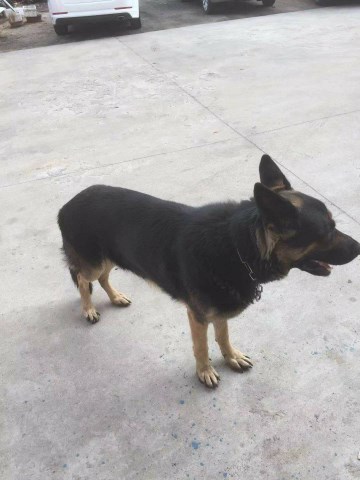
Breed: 3336-n000121-chinese_rural_dog